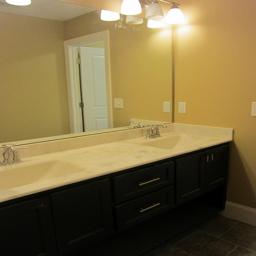
A mirror over a double sink in a bathroom.
A kitchen photo with a double sink with mirror.
a bathroom with two sinks and a large mirror
A public restroom with a large mirror and multiple sinks.
A plainly decorated yet clean bathroom is pictured.